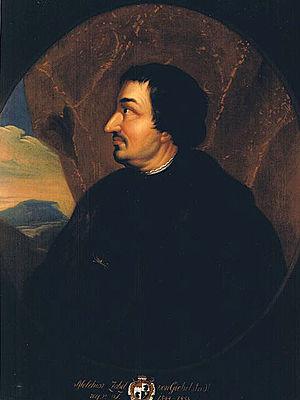
Melchior Zobel von Giebelstadt est prince-évêque de Wurtzbourg de 1544 à 1558.